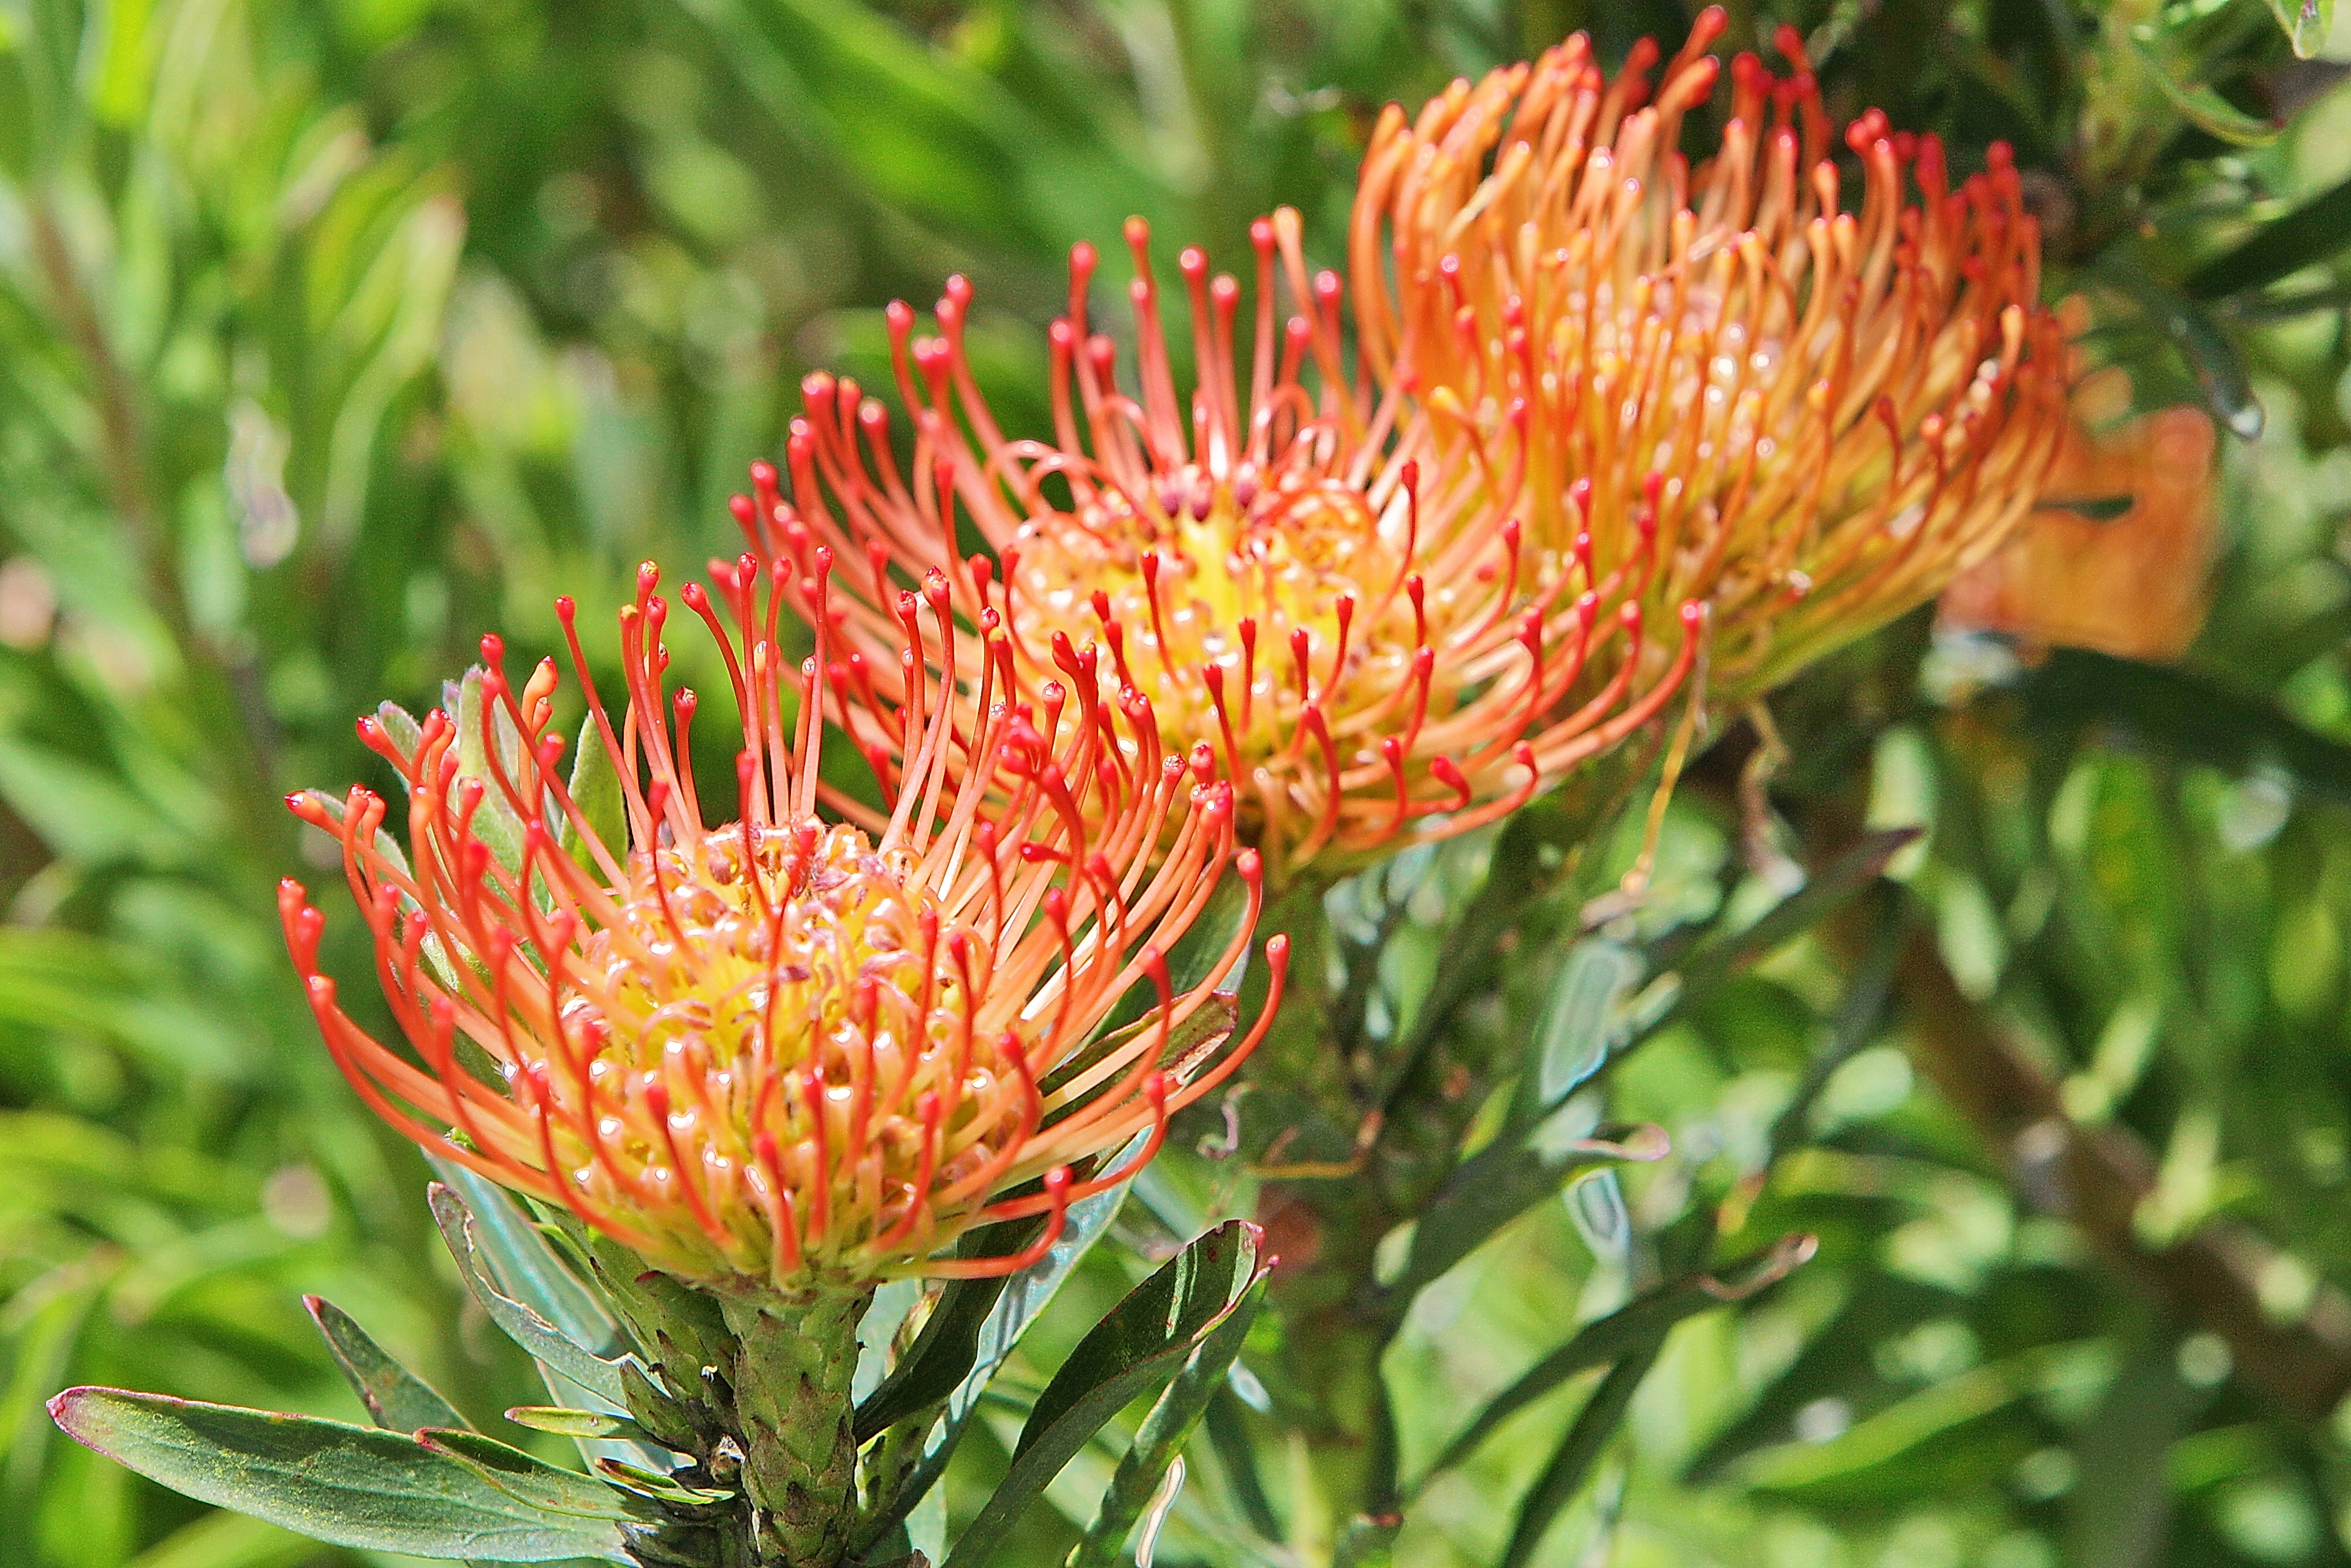
flower, flowering plant, plant, banksia, protea family, proteales, grevillea, combretaceae, protea